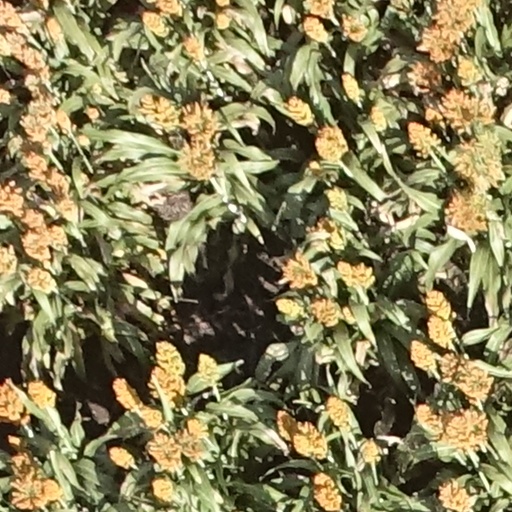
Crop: sorghum